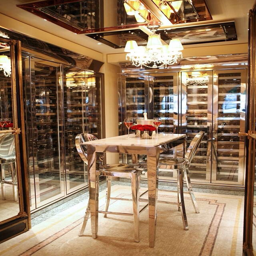
the wine cellar in the restaurant